Captain Caution

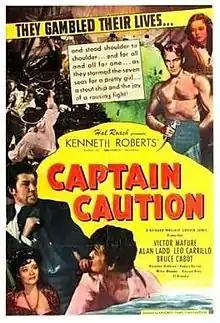
Film poster

Captain Caution is a 1940 American adventure film directed by Richard Wallace set during the War of 1812. The film stars Victor Mature, Bruce Cabot and Alan Ladd. It was based on the novel of the same name by Kenneth Roberts. Elmer Raguse was nominated for an Academy Award for Sound Recording.